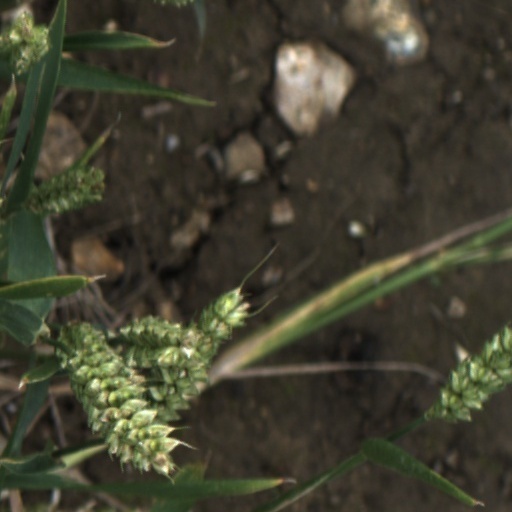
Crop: wheat